Stellar kinematics

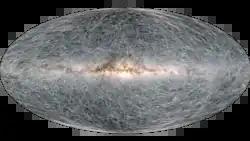
Expected motion of 40,000 stars in the next 400 thousand years, as determined by Gaia EDR3

In 2018, the Gaia Data Release 2 (GAIA DR2) marked a significant advancement in stellar kinematics, offering a rich dataset of precise measurements. This release included detailed stellar kinematic and stellar parallax data, contributing to a more nuanced understanding of the Milky Way's structure. Notably, it facilitated the determination of proper motions for numerous celestial objects, including the absolute proper motions of 75 globular clusters situated at distances extending up to formula_4 and a bright limit of formula_5 formula_6. Furthermore, Gaia's comprehensive dataset enabled the measurement of absolute proper motions in nearby dwarf spheroidal galaxies, serving as crucial indicators for understanding the mass distribution within the Milky Way. GAIA DR3 improved the quality of previously published data by providing detailed astrophysical parameters. While the complete GAIA DR4 is yet to be unveiled, the latest release offers enhanced insights into white dwarfs, hypervelocity stars, cosmological gravitational lensing, and the merger history of the Galaxy.